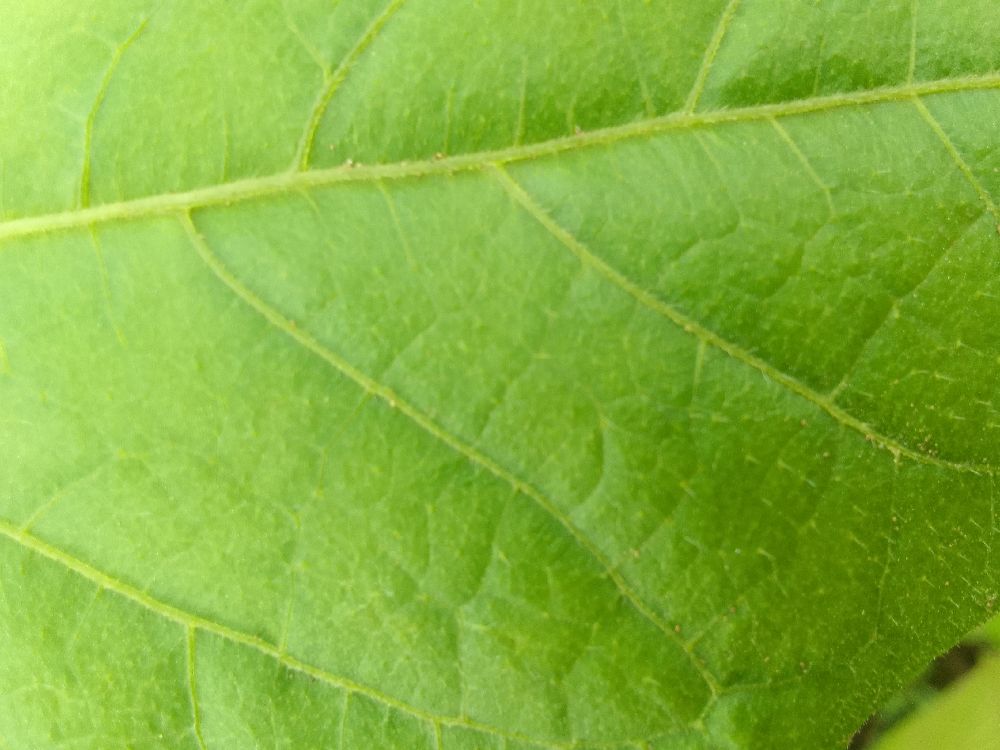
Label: healthy